Simon the Sorcerer

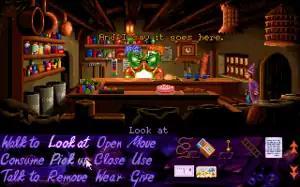
A screenshot of "Simon the Sorcerer". The game employed the same style of verbal commands found in other titles of the period, including "The Secret of Monkey Island".

As a point-and-click adventure game, the player controls the protagonist of the story, Simon, by using the mouse; with exception to the iOS and Android versions, which feature touchscreen controls. Gameplay involves players moving Simon around locations in the game, interacting with objects and other characters at each site. The player can make Simon perform actions via verbal commands such as "Look at", "Talk to", and "Give", with objects that are picked up being placed into an inventory - using such items requires the right verbal command and then selecting the target for that object. The game primarily involves talking to people for information, including hints to solving puzzles or acquiring items, and using the correct items to solve puzzles during the course of the game. A menu system is provided for loading, saving and quitting the game via a postcard contained in the inventory, with a fast-travel system provided in the form of a map in the inventory that can be used up until a certain point in the game's story.